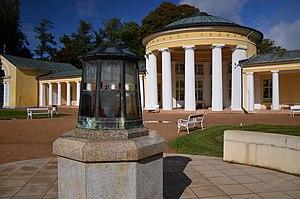
Cet article recense les sites inscrits au patrimoine mondial en Tchéquie.